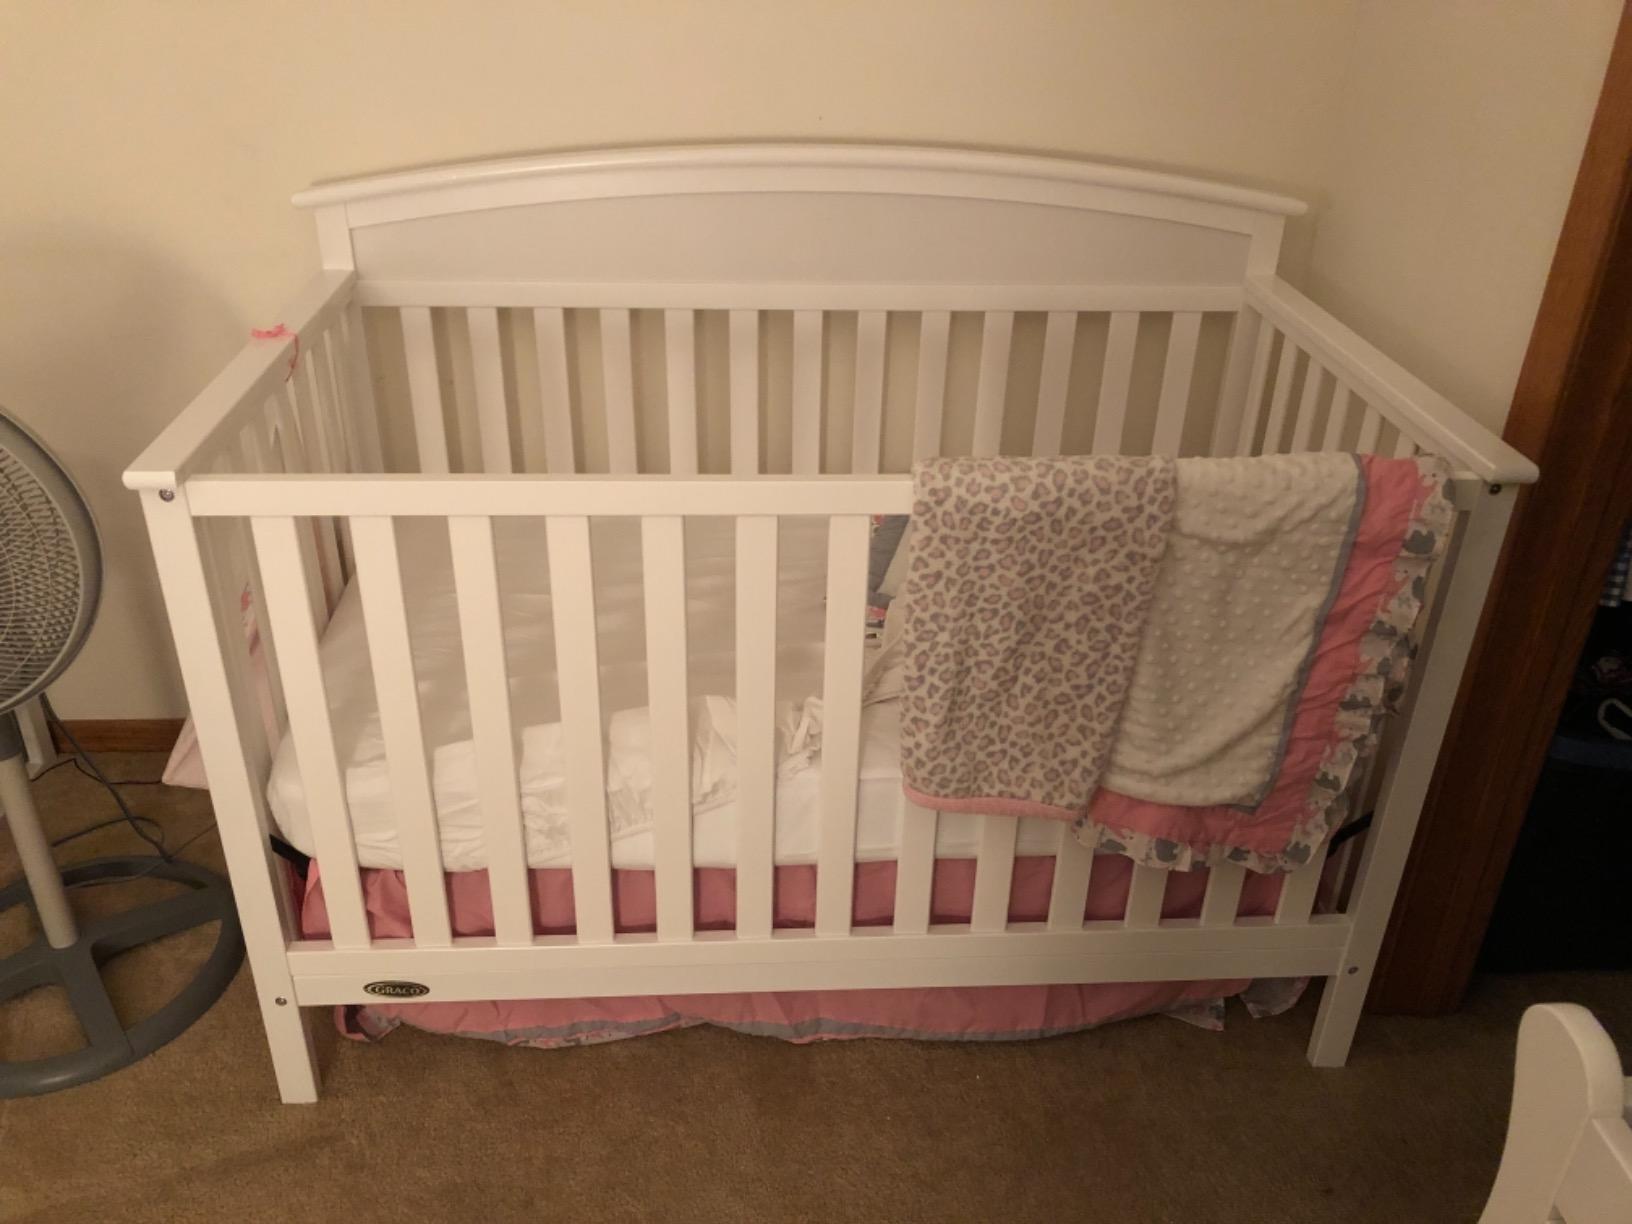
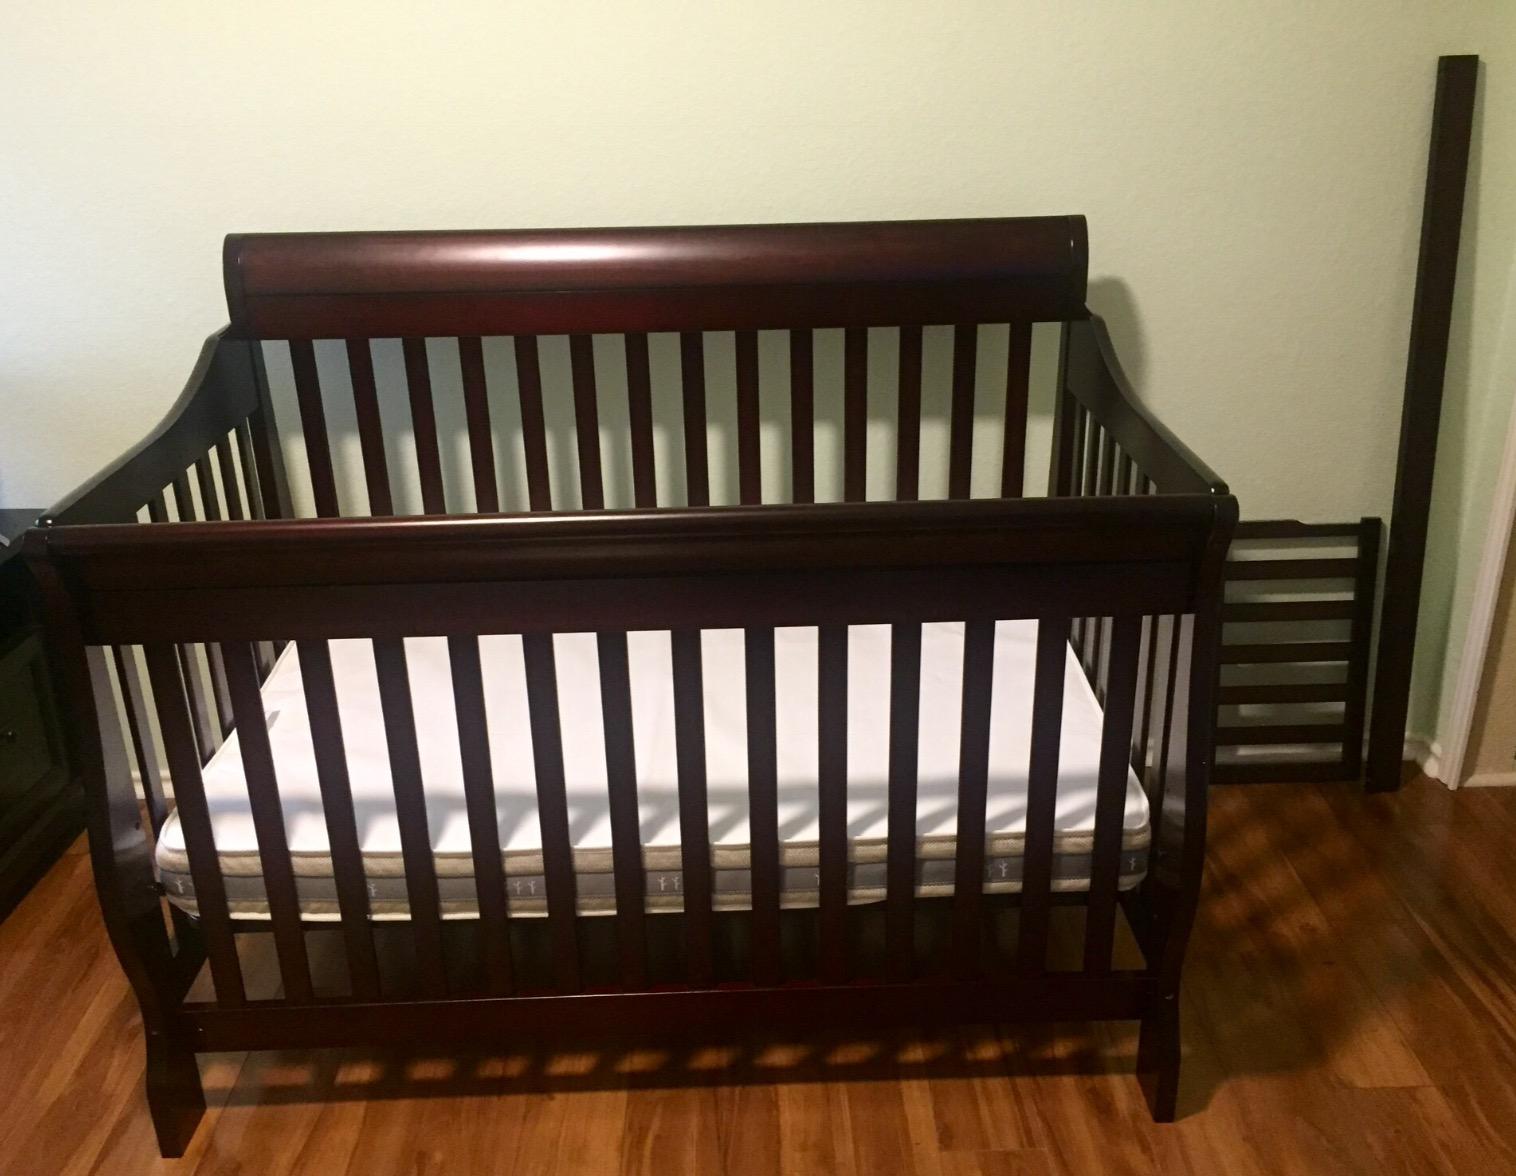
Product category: products_crib
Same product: no